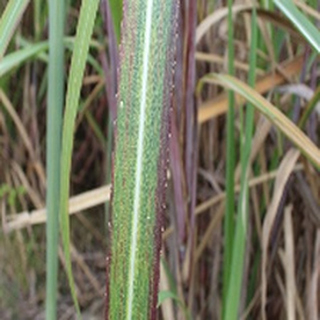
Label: sugarcane_bacterial_blight